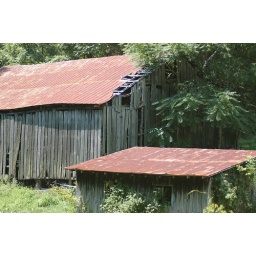
barn and shed in west virginia back roads